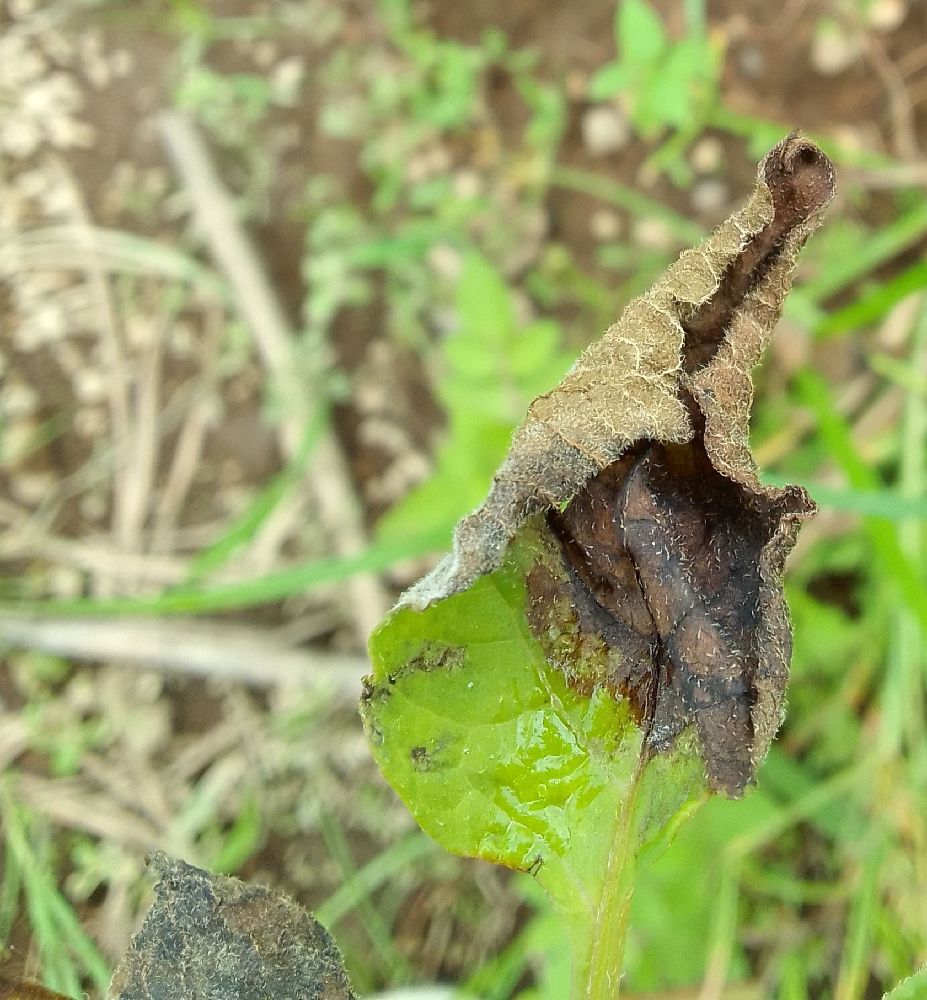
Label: Late blight